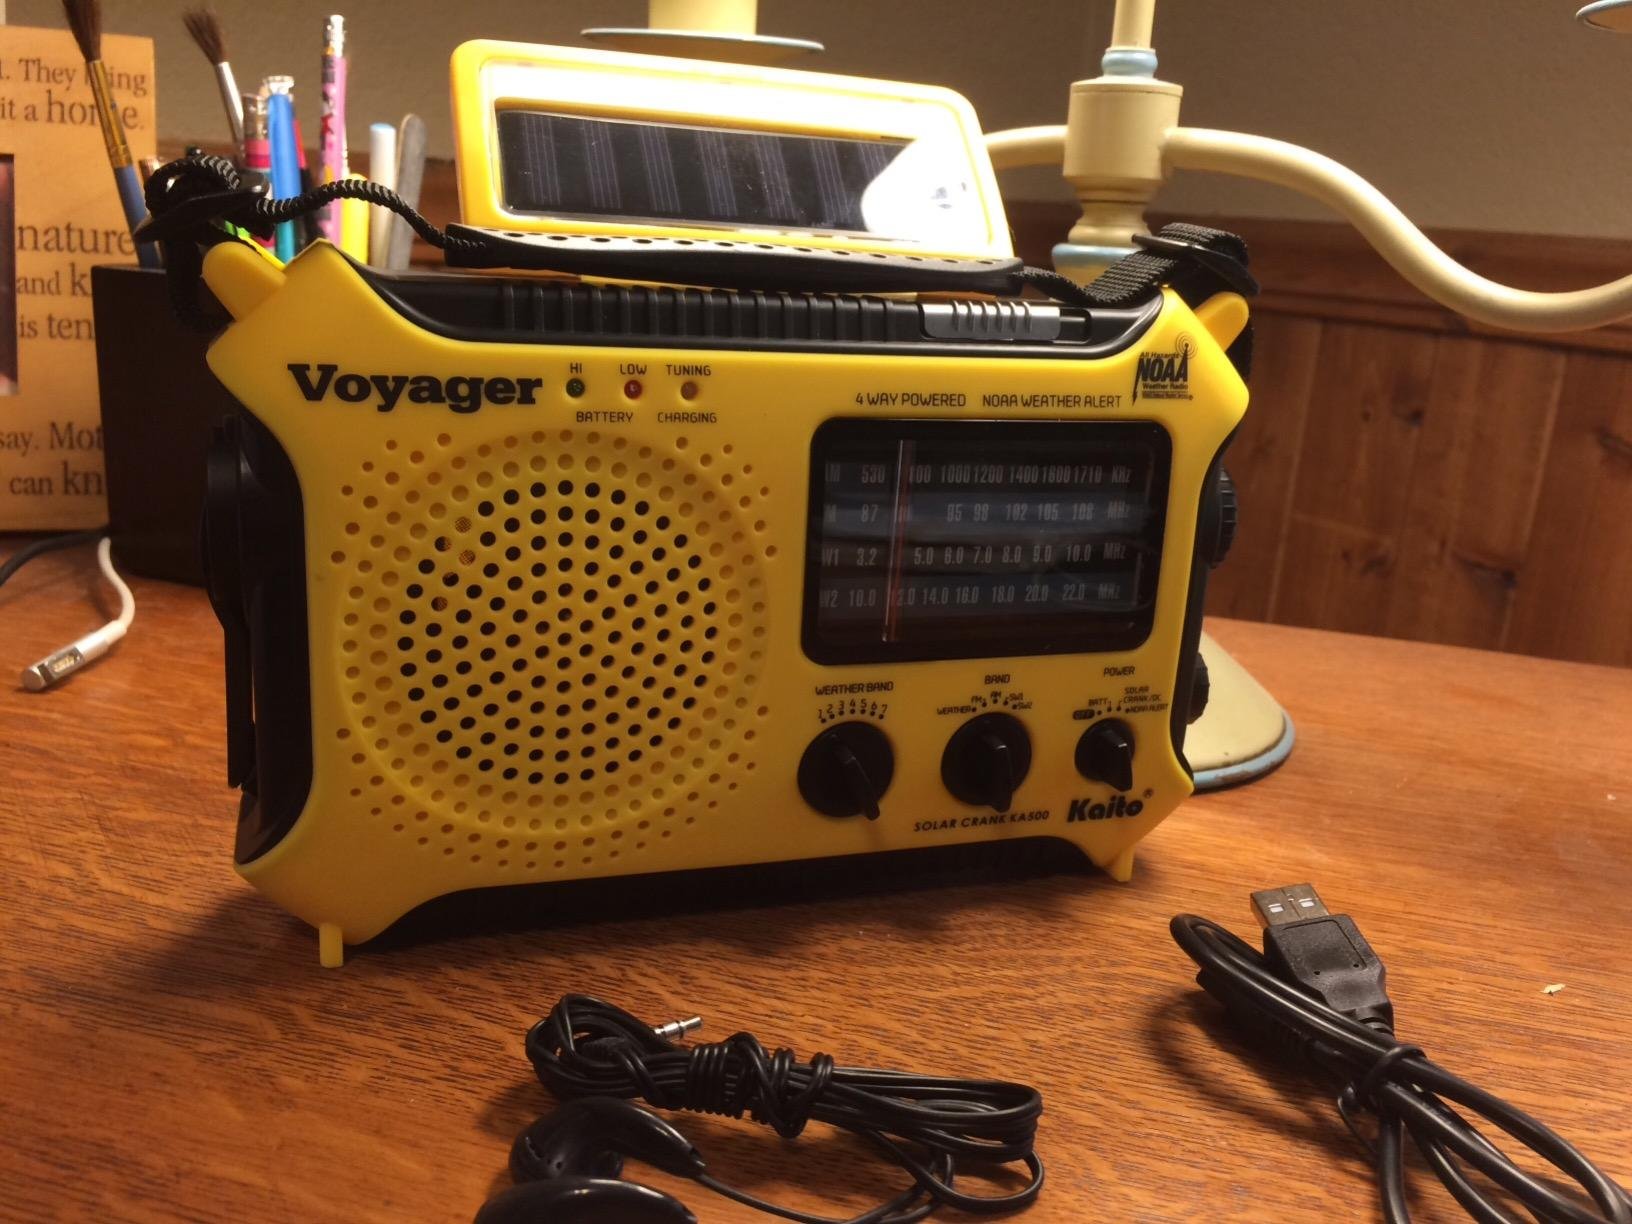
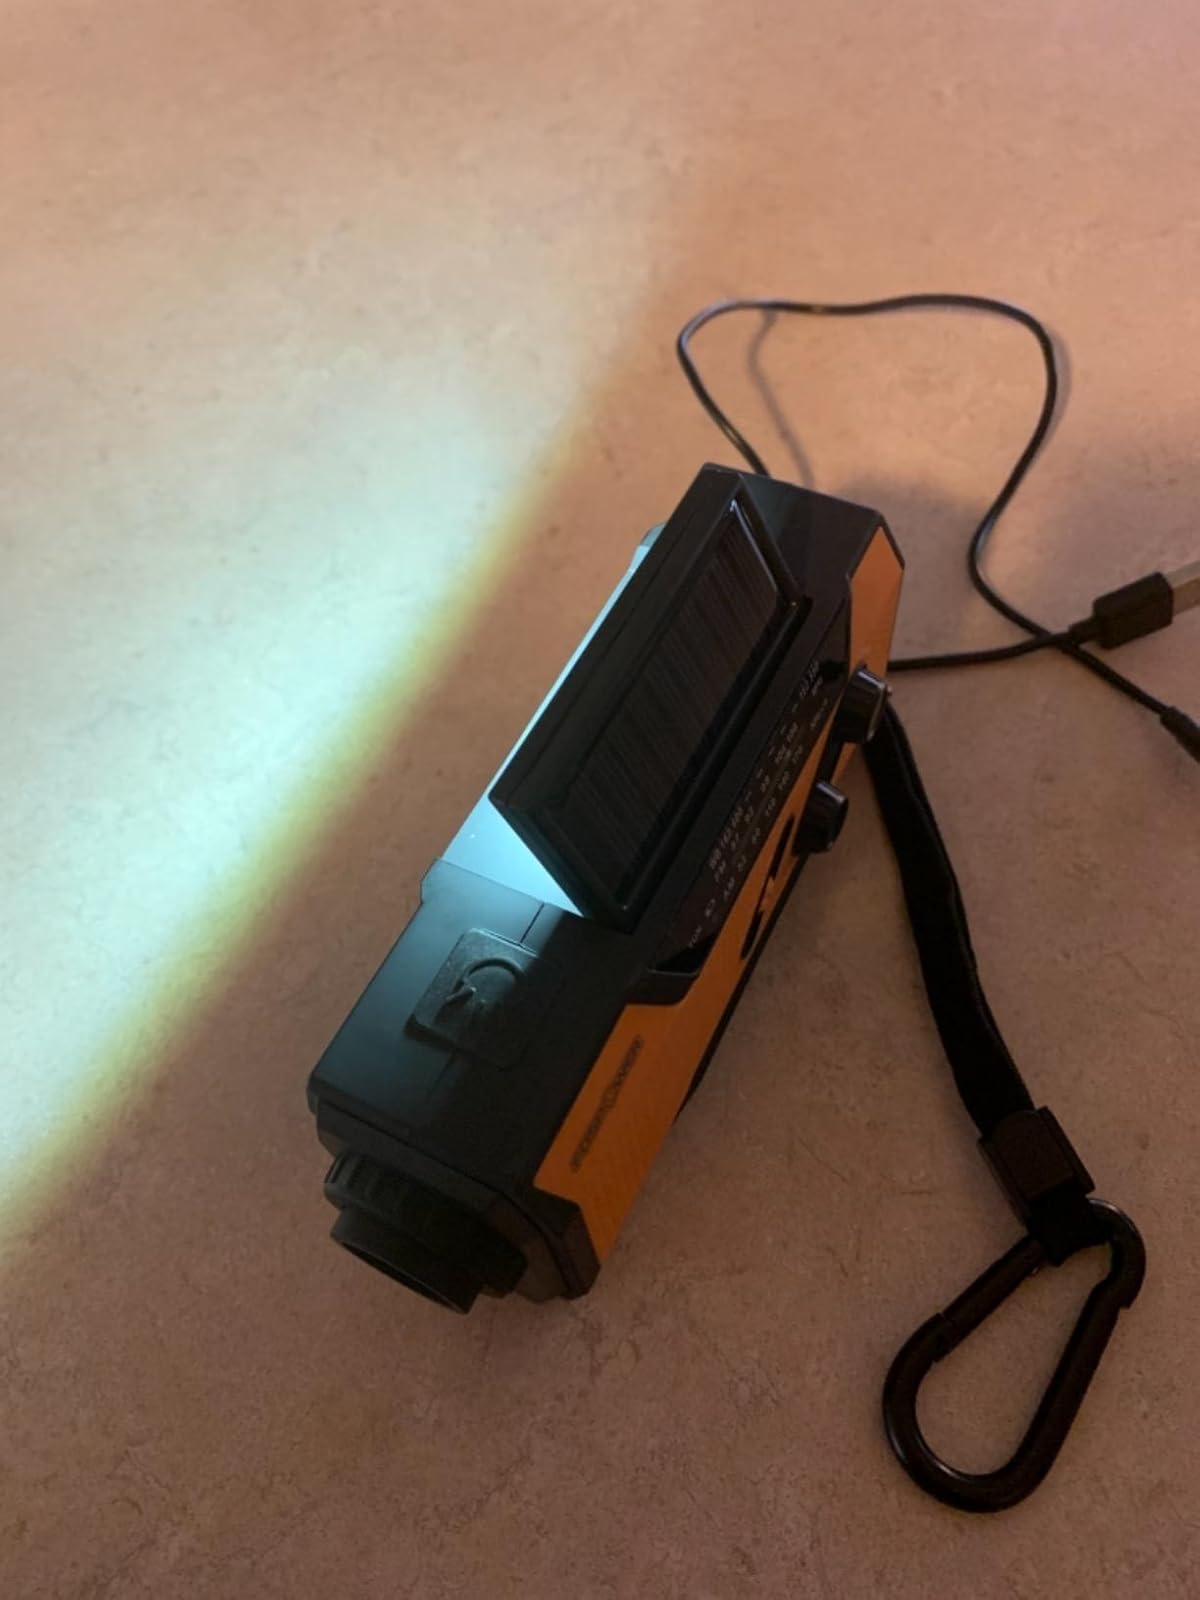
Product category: radio
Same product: no